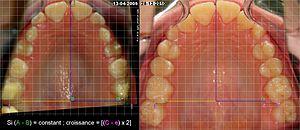
DEGLUTITION ATYPIQUE et REIORs
La déglutition atypique est un vestige de la déglutition infantile. La langue s'oppose à tout contact entre les dents supérieures et inférieures : c'est l'interposition linguale entre les arcades dentaires.